Book of Common Prayer (1928, England)

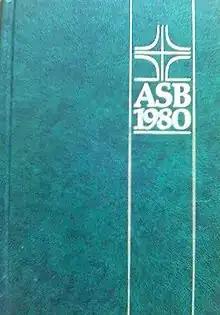
The Church of England adopted the "Alternative Service Book" in 1974, which was so-named to avoid the parliamentary involvement required for a new "Book of Common Prayer".

The process and fallout from the failed prayer book measures saw new calls for disestablishment both within and outside of Church of England. After the December 1927 votes, there was consideration that the National Assembly should raise the matter of disestablishment; the bishops' optimism that the second measure would succeed won out then. However, the second measure's failure saw a newly minted disestablishmentarian: a former proponent of establishment, the Bishop of Hereford Hensley Henson. While Henson became a longterm advocate for disestablishment, his efforts failed to gain further traction. As the Prayer Book Crisis had not been one specifically church and state, there was reduced incentive to further separate the two. Winston Churchill had expressed an antidisestablishmentarian view in the House of Commons and the supposedly disestablishment-disposed Labour Party lacked interest in the matter. Revision opponent Bishop Pollock opposed disestablishment as "utter folly" immediately following the measures' failures, leaving Henson the only evangelical to taken the disestablishment line.